Mimi Mollica

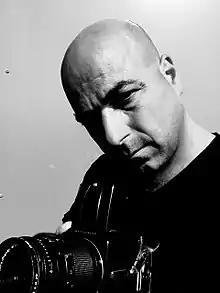
Mollica

Mimi Mollica (born 1975) is an Italian photographer, based in London. His work concerns "social issues and topics related to identity, environment, migration and macroscopic human transitions."